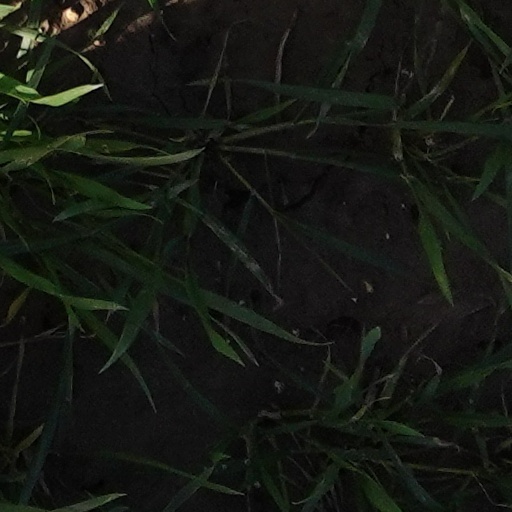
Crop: wheat